Suicide in Ukraine

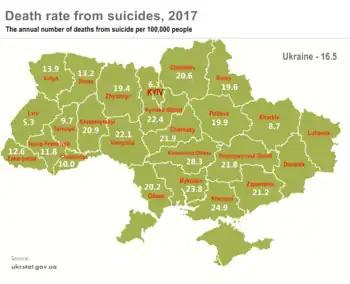
Death rate from suicides per 100.000 people in Ukraine's subdivision

Suicide was a leading cause of death in Ukrainian Army in 2012, before the beginning of the Russia-Ukraine war, causing 18% to 50% of all deaths, because of underfunding and neglect. Long-lasting psychogenic disorders caused by difficulties with Army lifestyle, inability to adopt to the environment and the stress of life are the primary reasons of suicides.